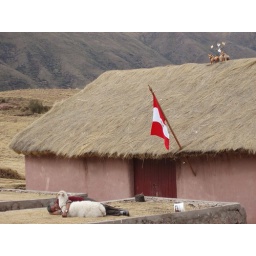
We spotted this man while walking to several ruins near Cusco.